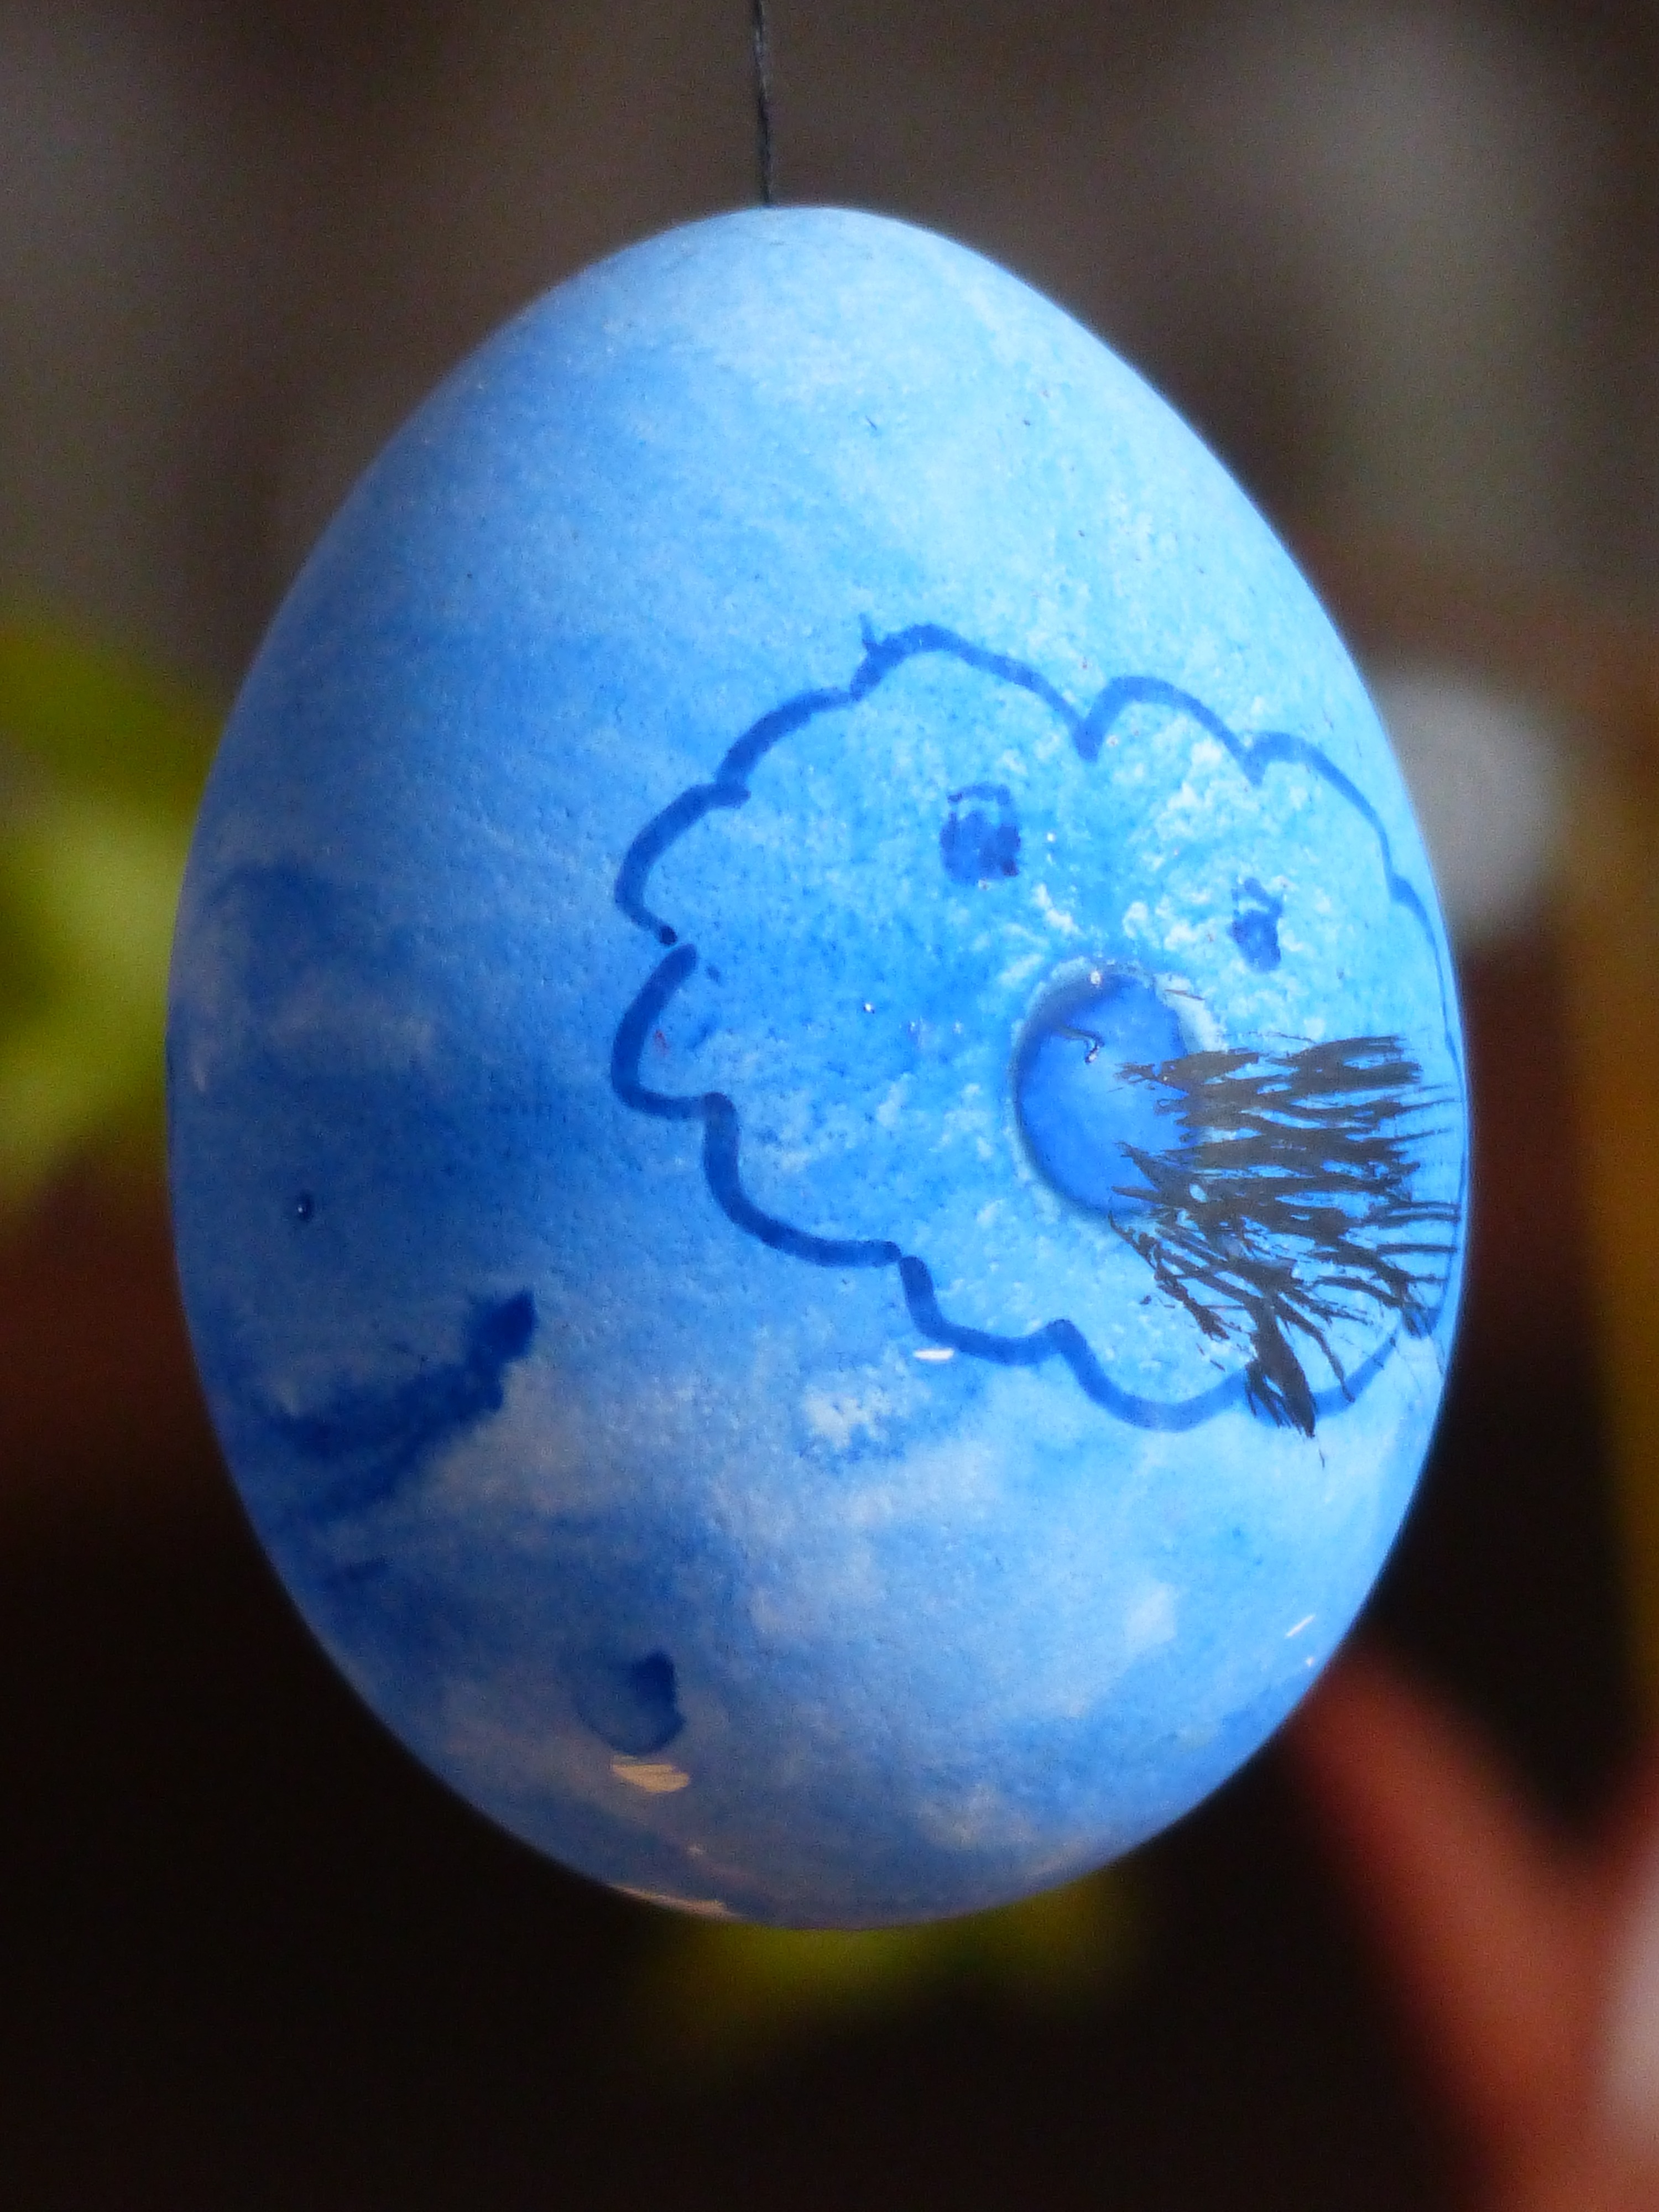
cloud, sky, wind, color, paint, blue, colorful, shell, circle, egg, painting, watercolor, close up, art, earth, sphere, easter, shape, easter eggs, macro photography, hollow, tinker, easter egg, easter egg painting, blown out, blow out, liquid bubble, self painted